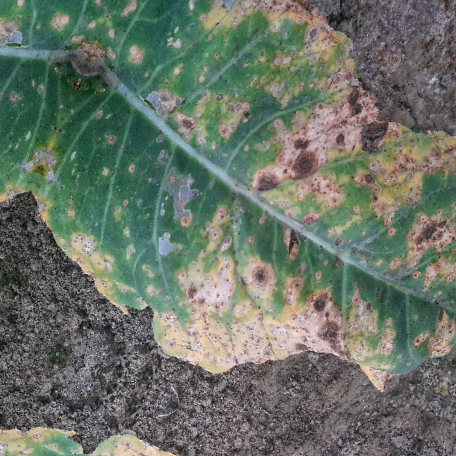
Label: Downy Mildew